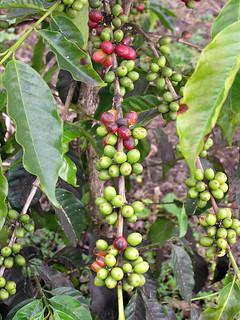
Plant: Coffee
Disease: coffee berry blotch